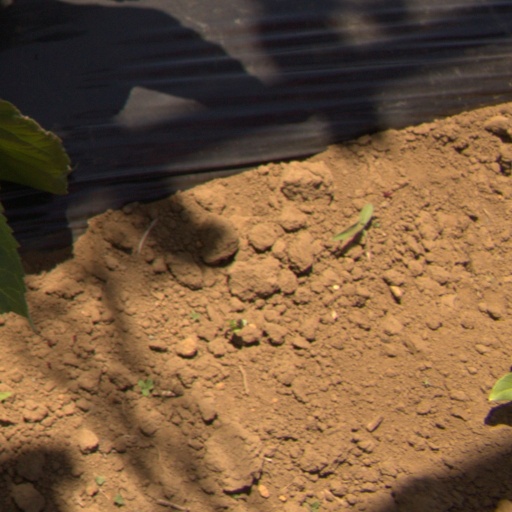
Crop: Jerusalem artichoke